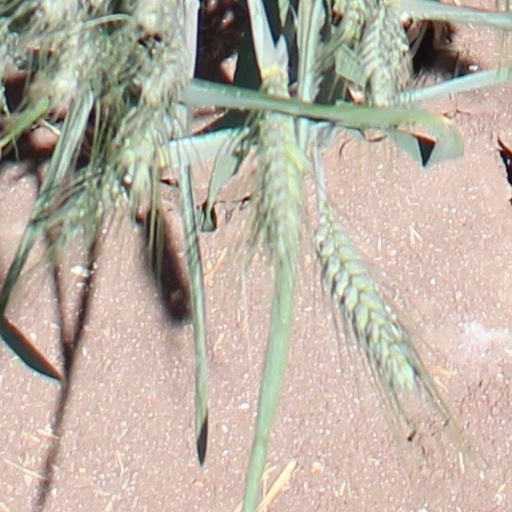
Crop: wheat